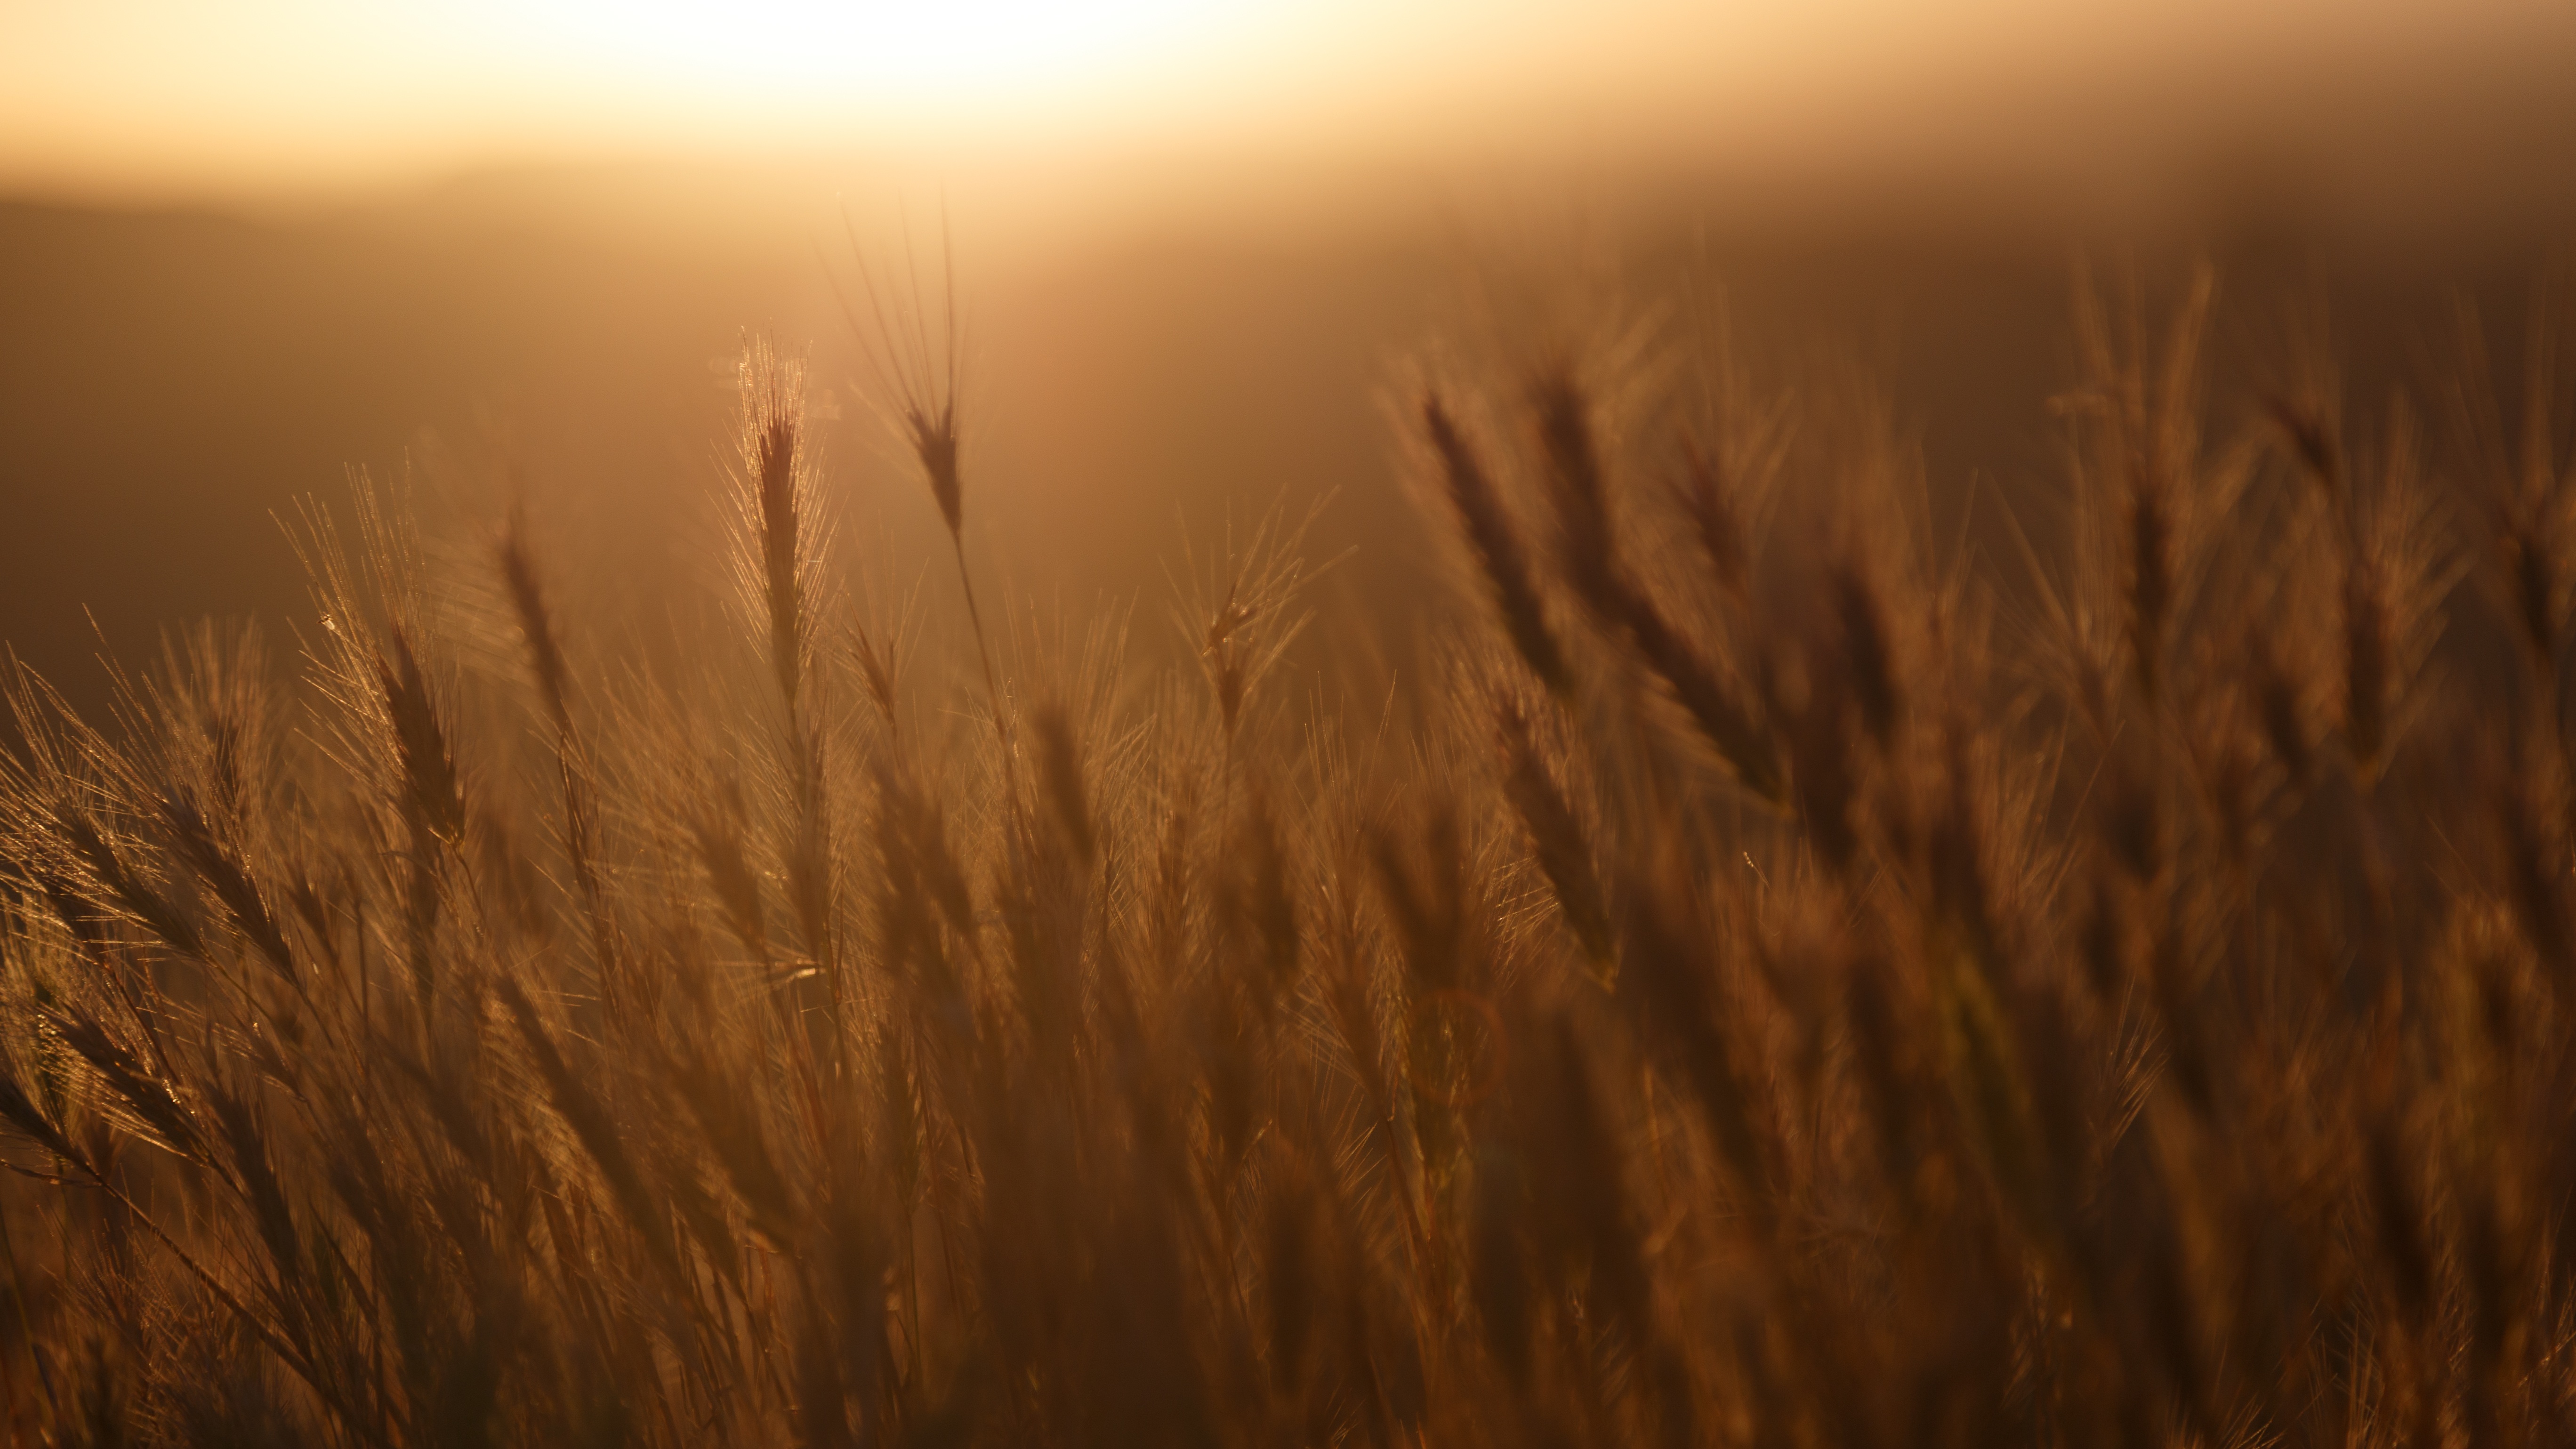
nature, grass, horizon, cloud, plant, sky, sun, sunrise, sunset, field, farm, wheat, grain, prairie, countryside, sunlight, morning, dawn, food, agriculture, flowering plant, commodity, grass family, land plant, food grain